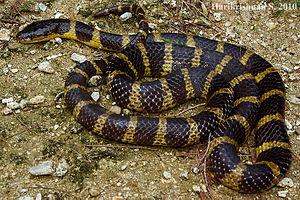
Bungarus andamanensis est une espèce de serpents de la famille des Elapidae.